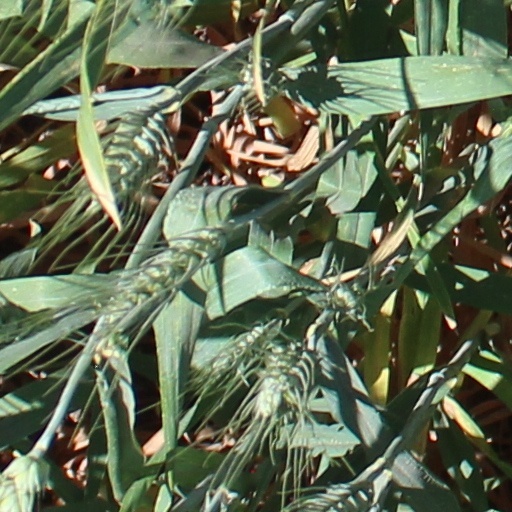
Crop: wheat